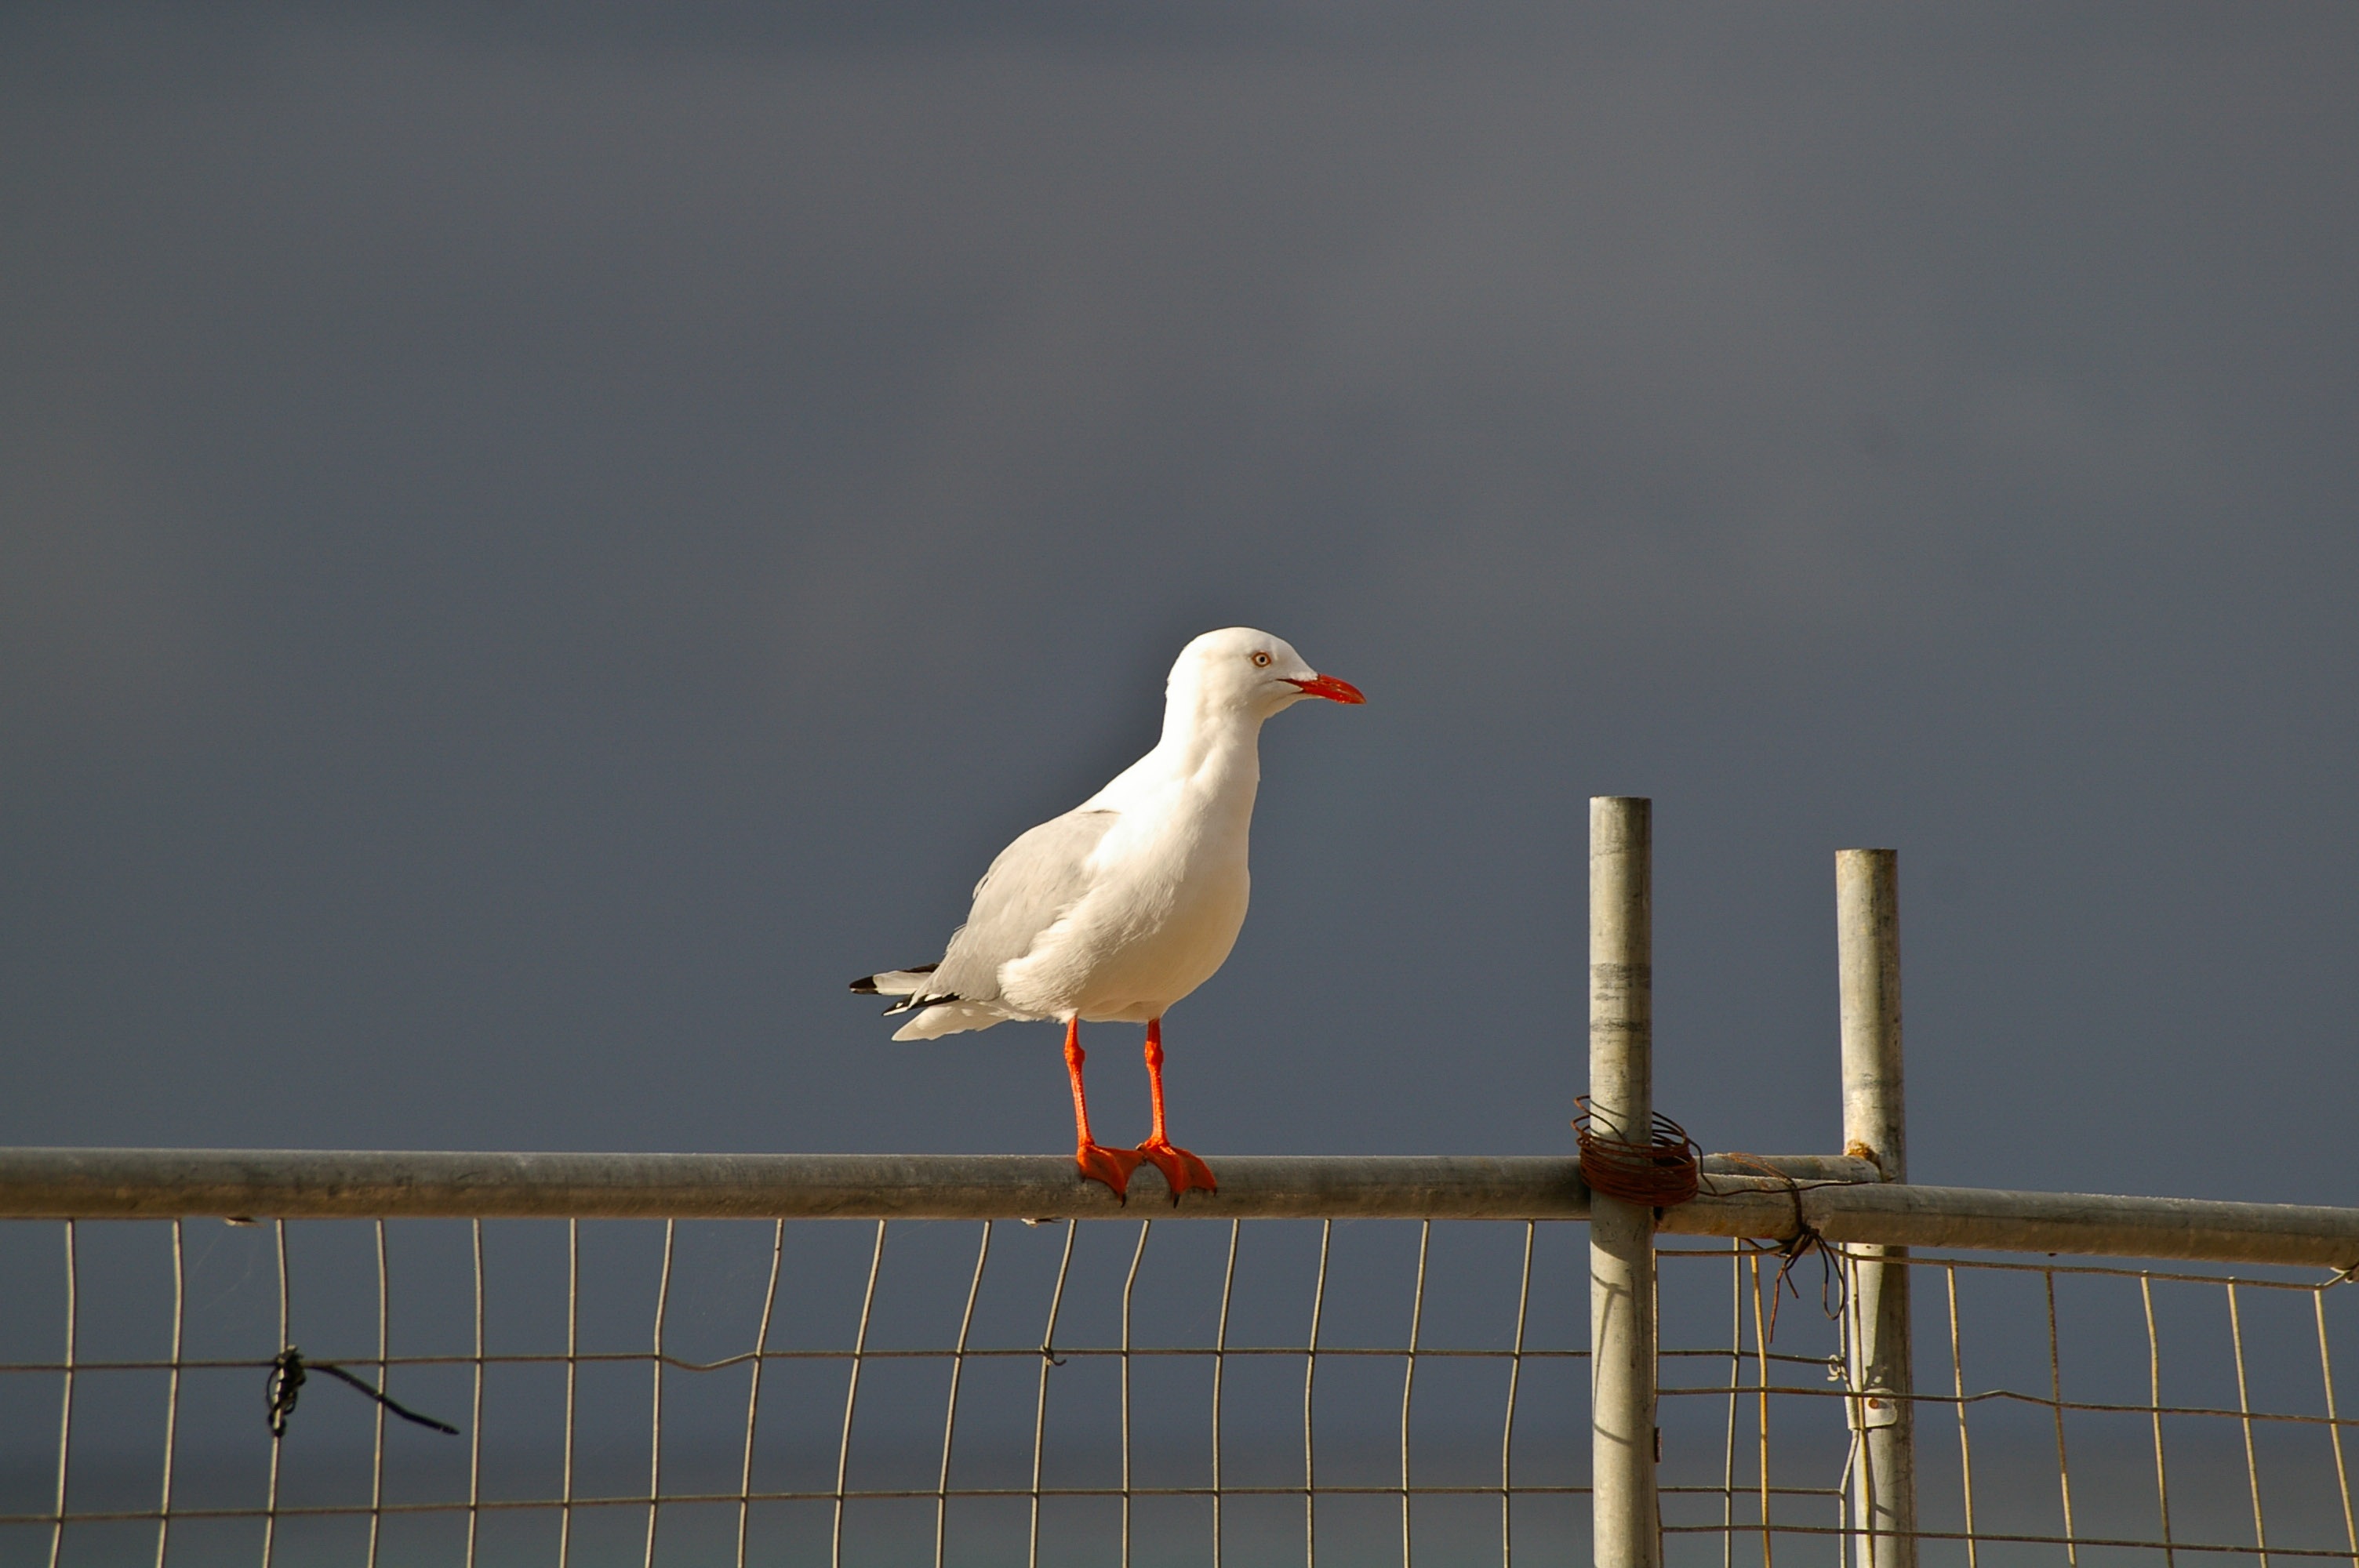
bird, wing, fence, sky, white, seabird, seagull, wild, gull, beak, fauna, australia, vertebrate, queensland, perched, silver gull, charadriiformes, red feet